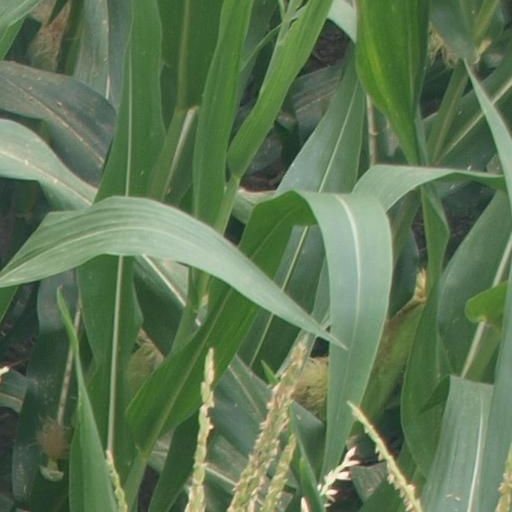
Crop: maize; corn